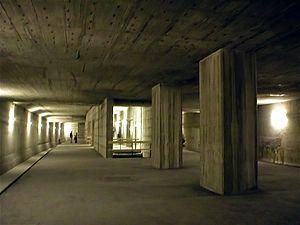
Le métro de Berlin est un réseau de transport en commun desservant la capitale allemande. Il forme avec le réseau de S-Bahn et le réseau de tramway l'armature des transports publics de la capitale allemande.